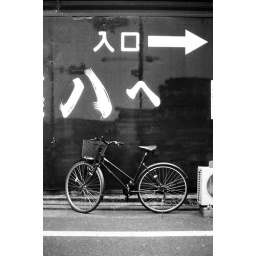
A black wall indicating the entrance to a restaurant in Nakameguro. Always catches my attention. I like black buildings.